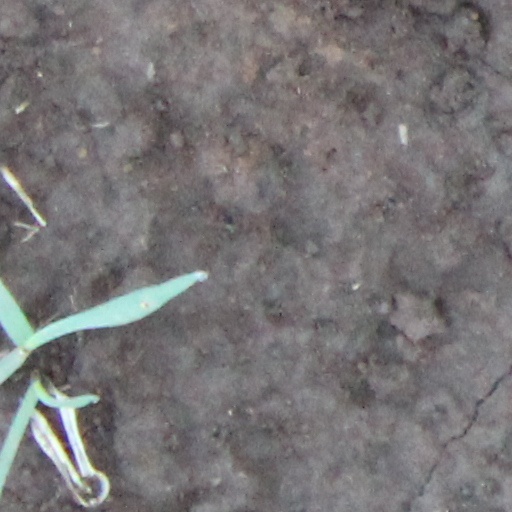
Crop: wheat